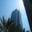
Label: skyscraper